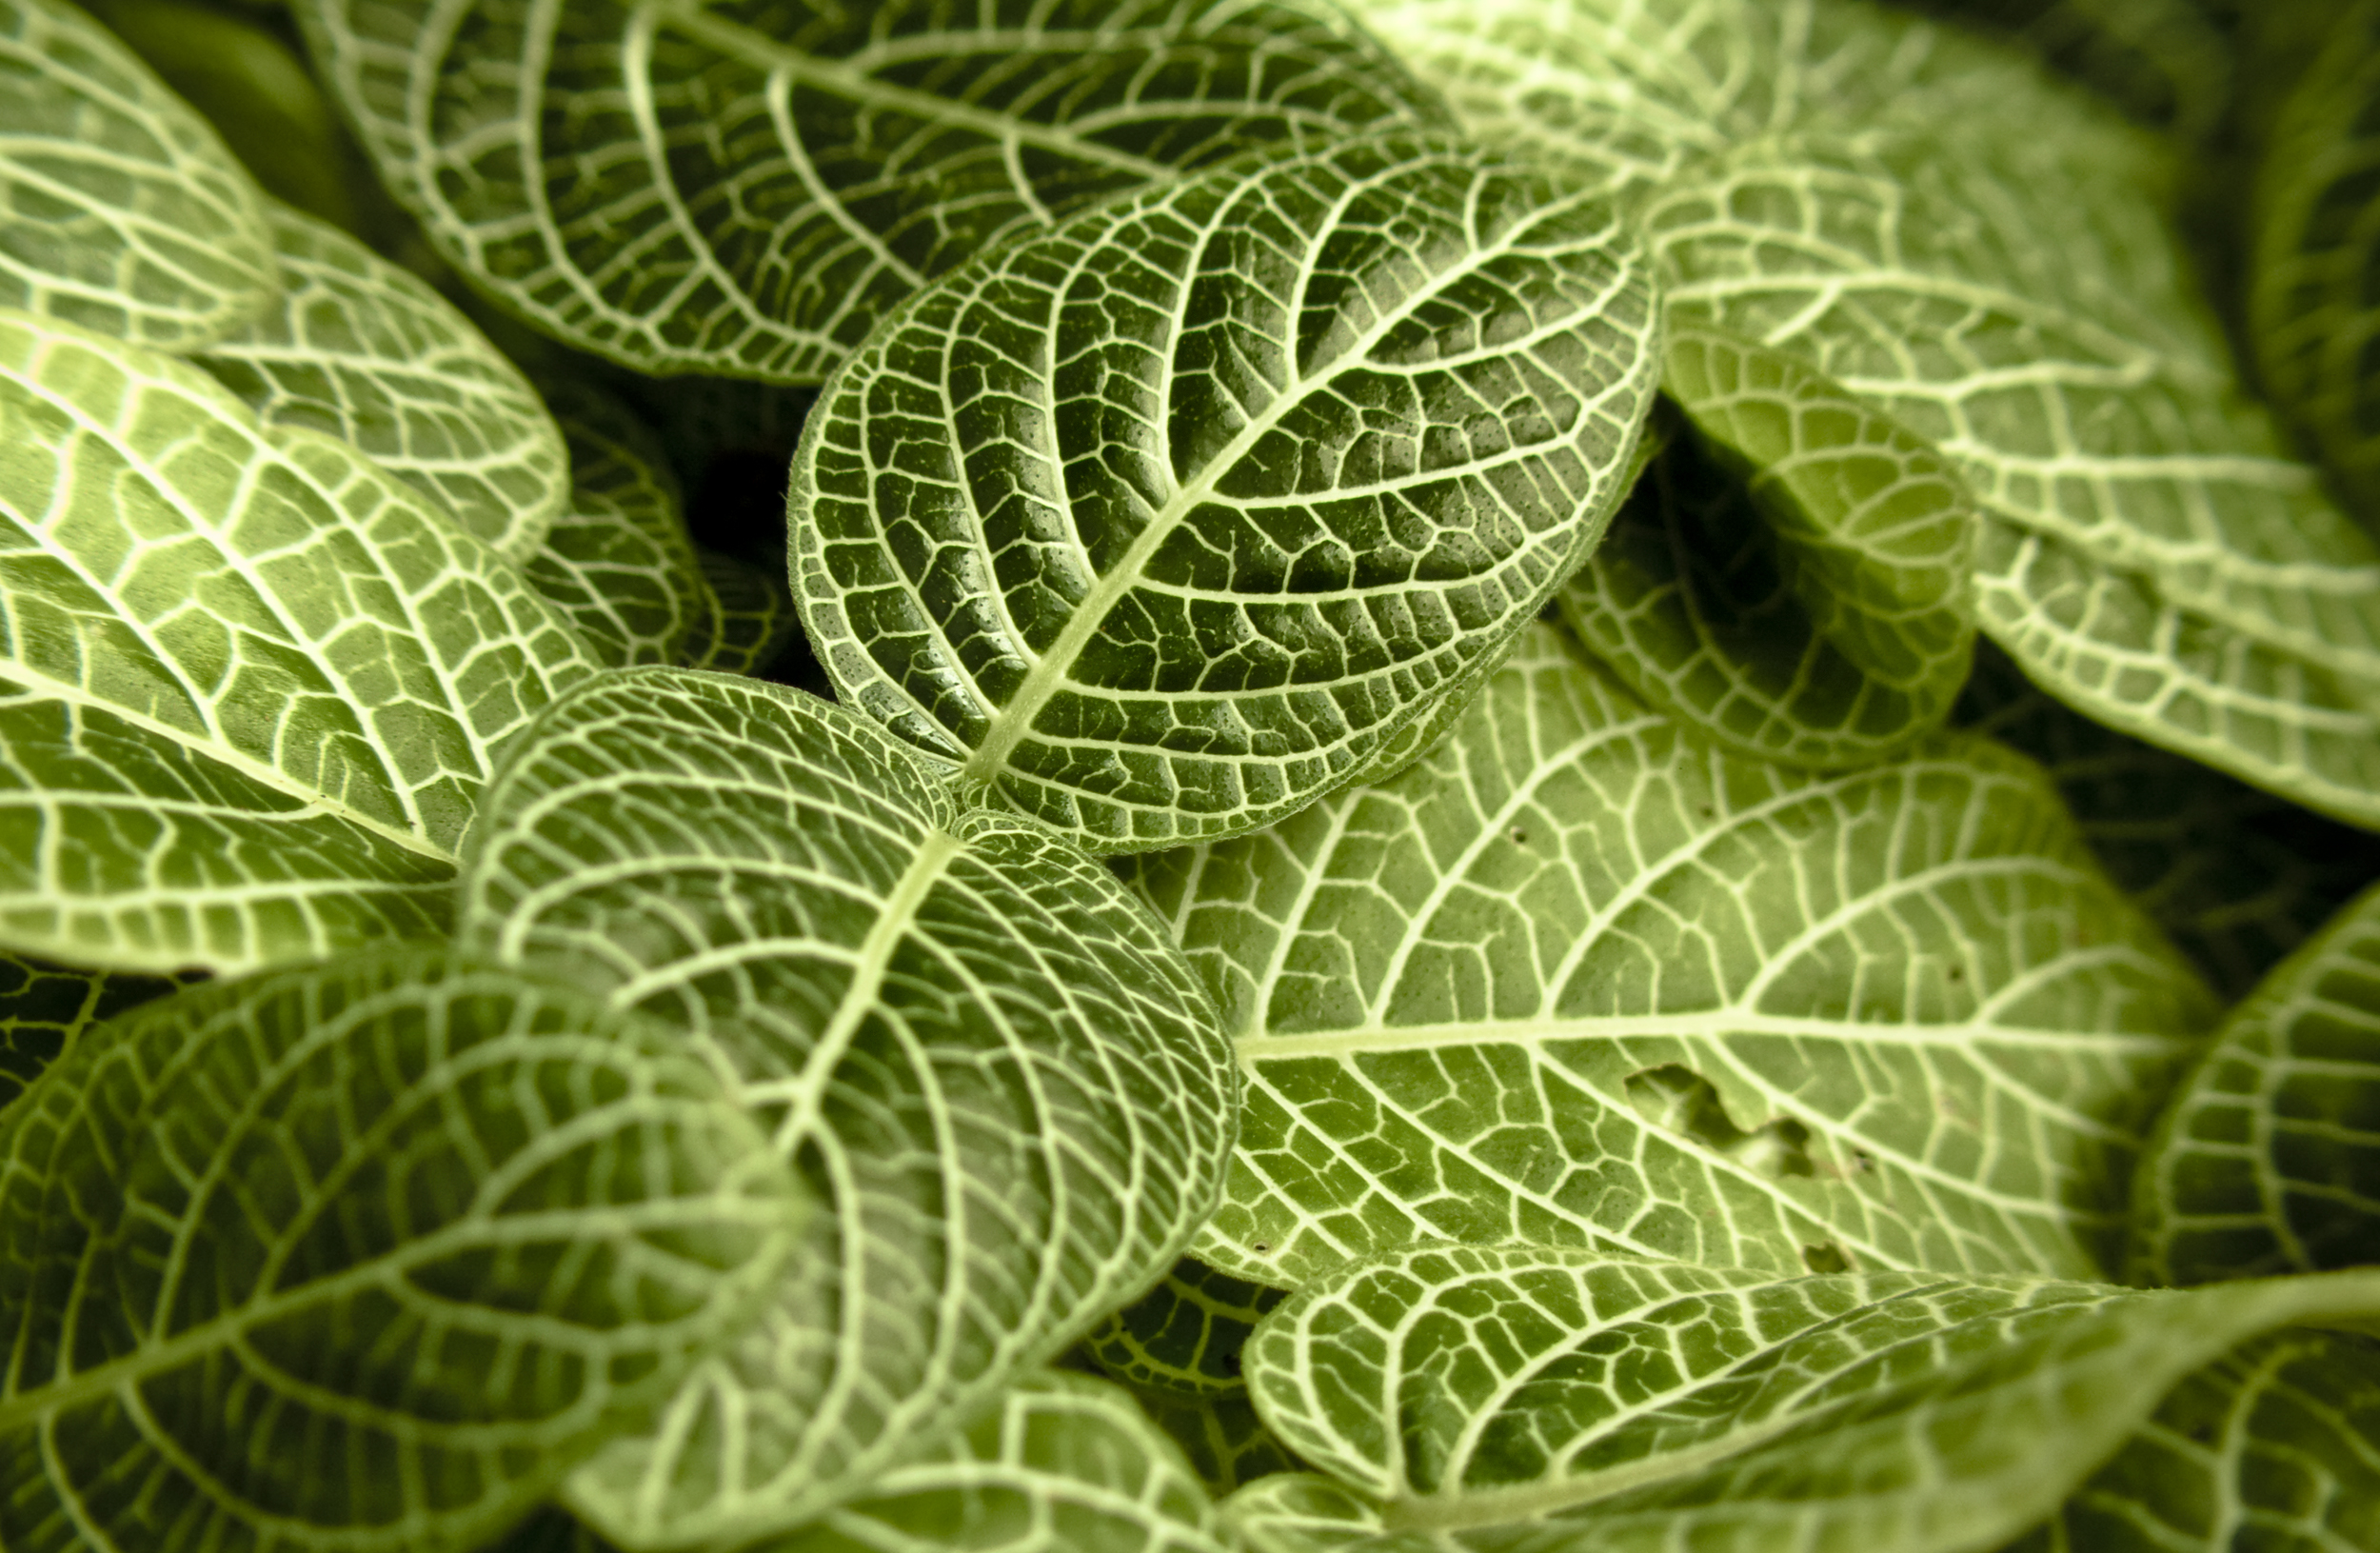
plant, leaf, flower, pattern, green, herb, botany, flora, leaves, flowering plant, annual plant, land plant